Hungarian irredentism

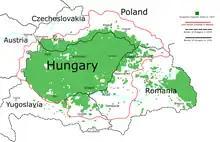
Gyula Gömbös's border proposal presented to Mussolini in 1934.

After the Treaty of Trianon, a political concept known as Hungarian Irredentism became popular in Hungary. The Treaty of Trianon was an injury for the Hungarian people and Hungarian nationalists have created an ideology with the political goal of the restoration of borders of historical pre-Trianon Kingdom of Hungary.